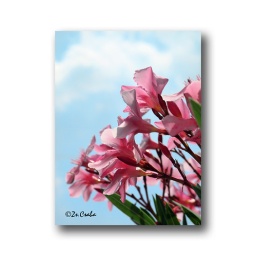
Red flowers against blue sky